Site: brandenburg
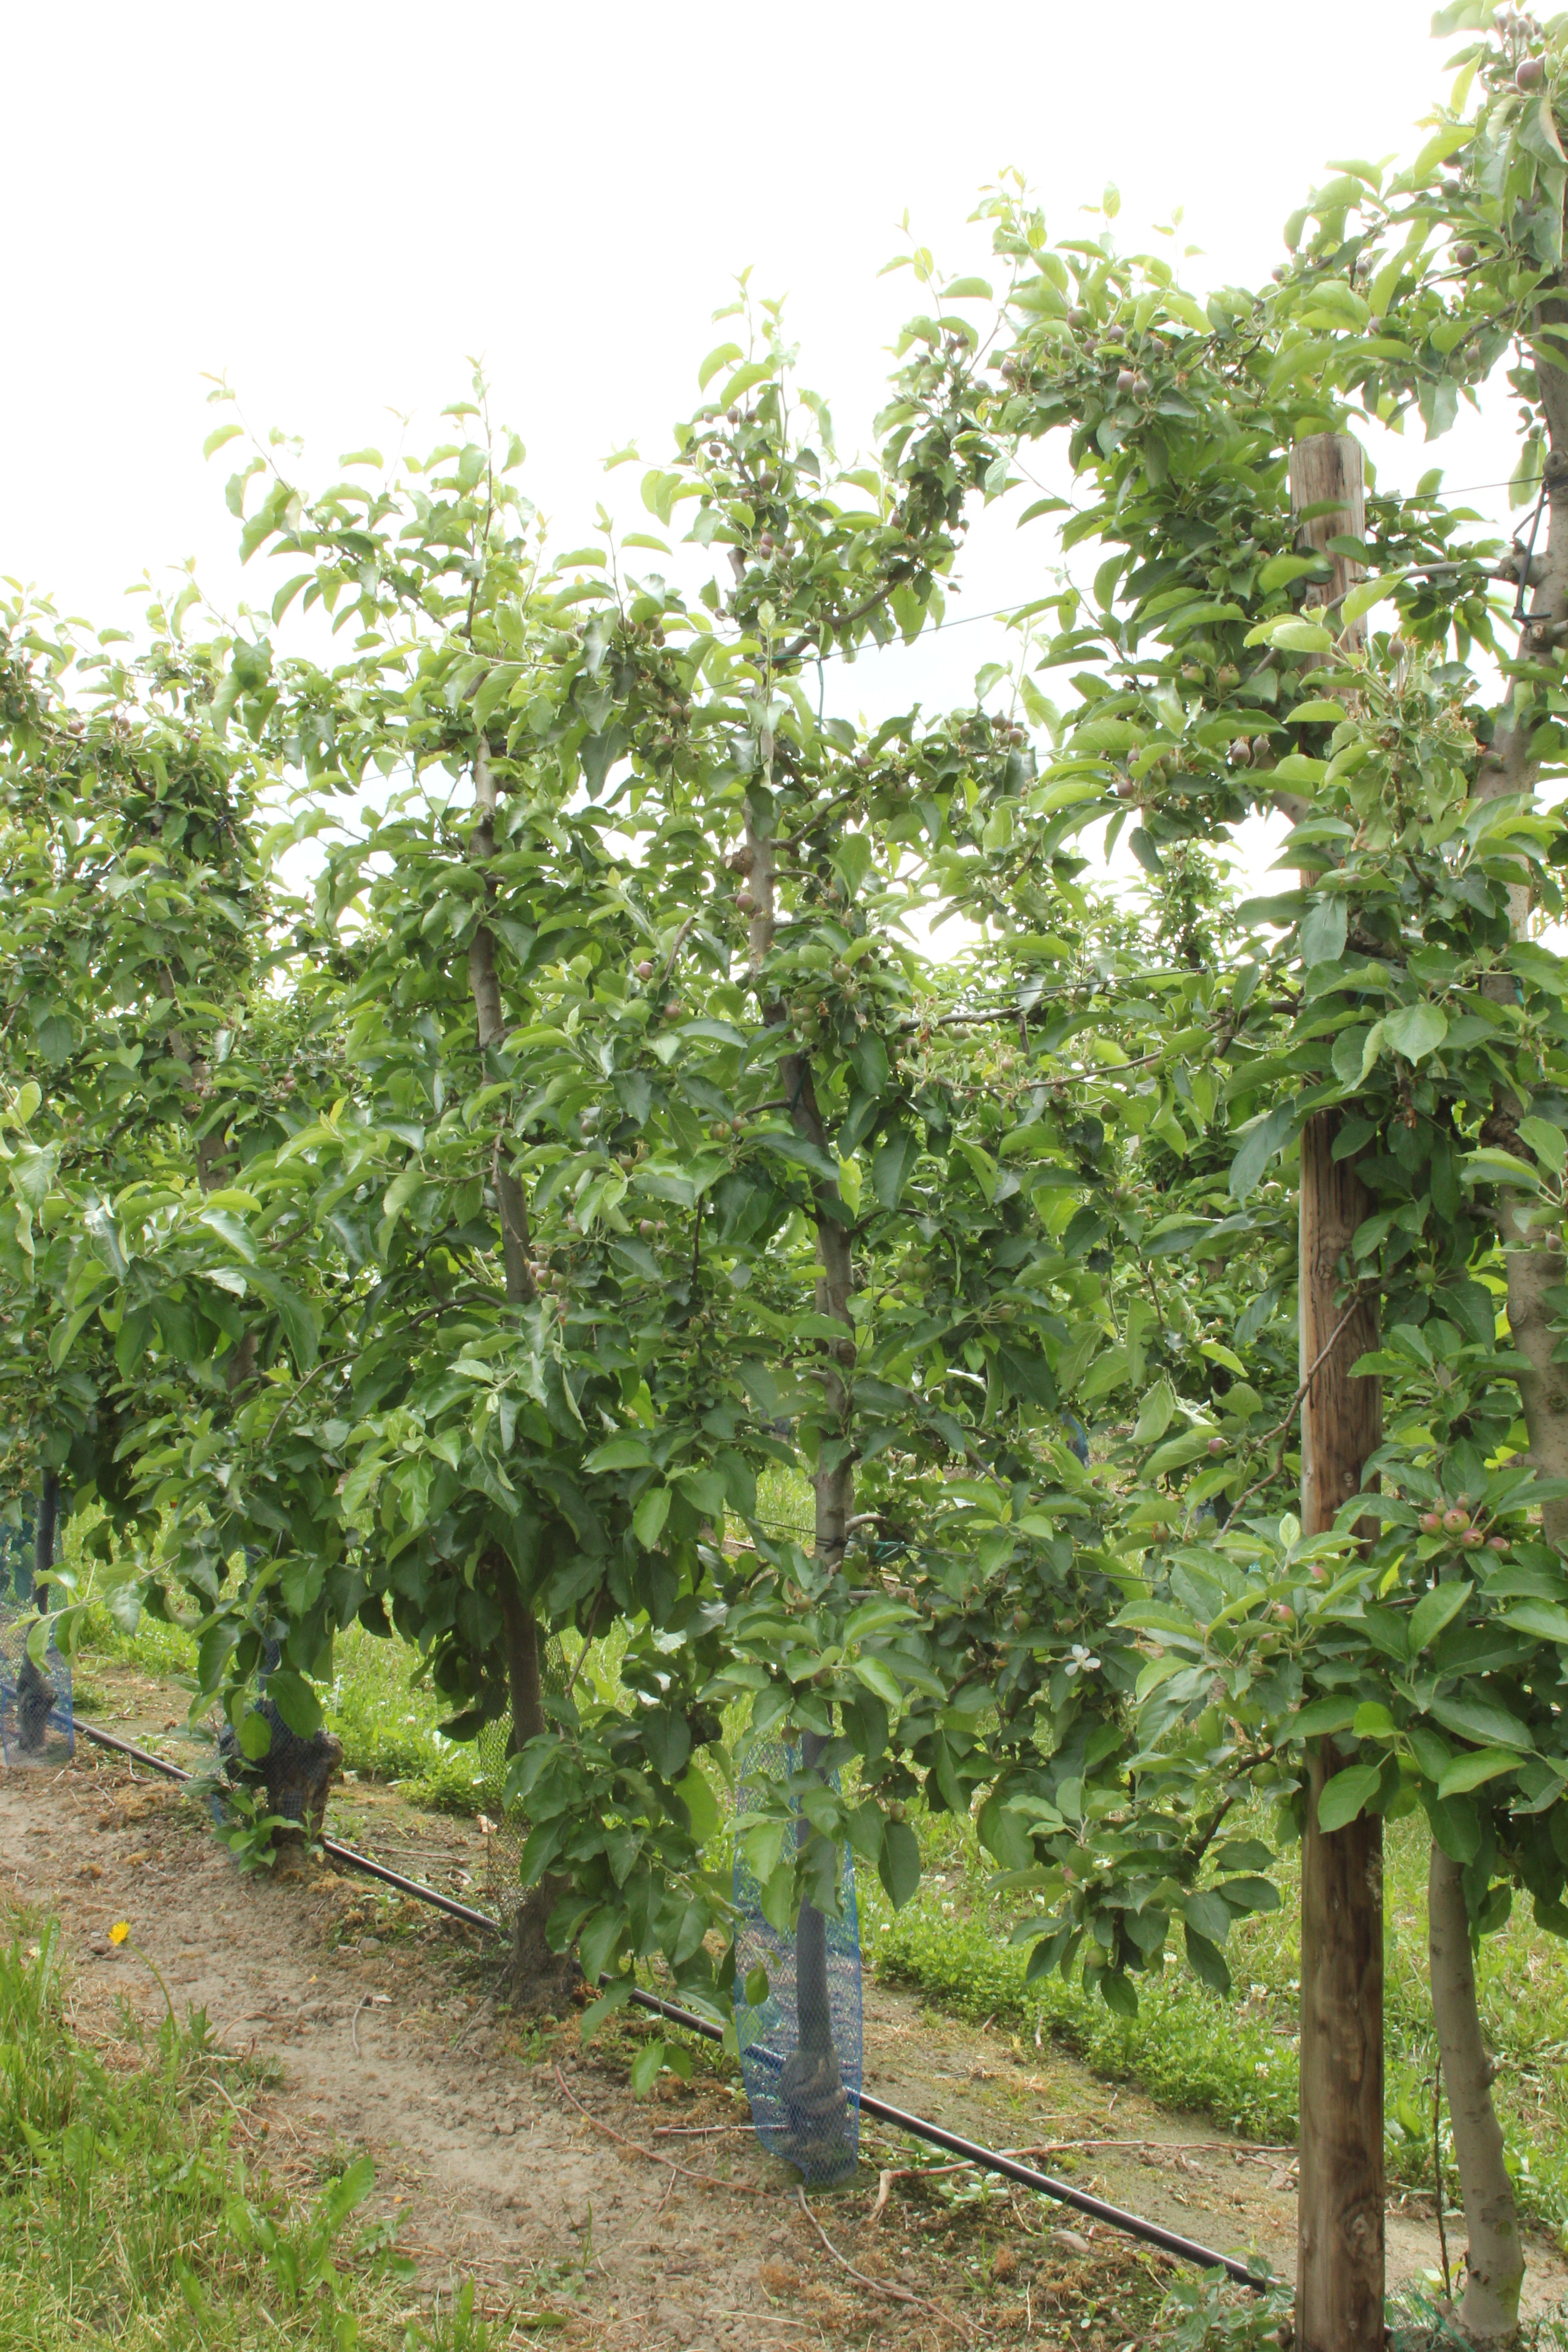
Growth stage (BBCH 72): Development of fruit